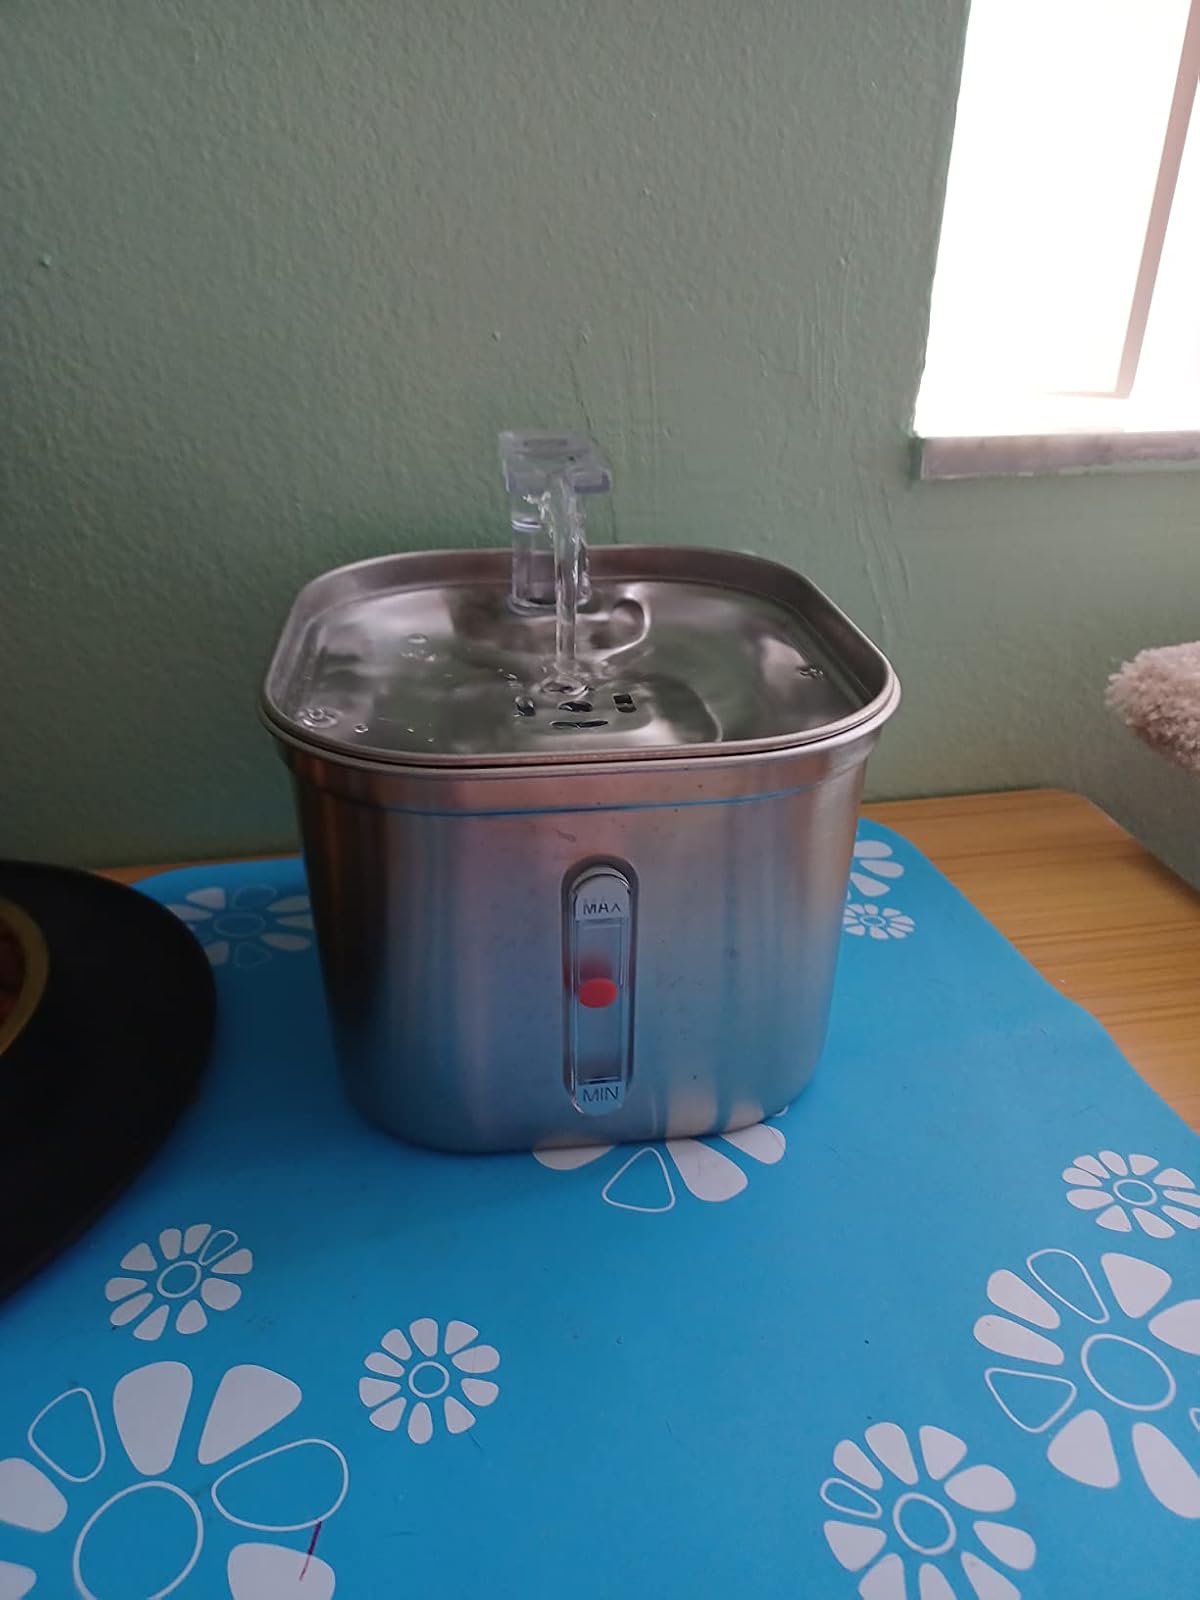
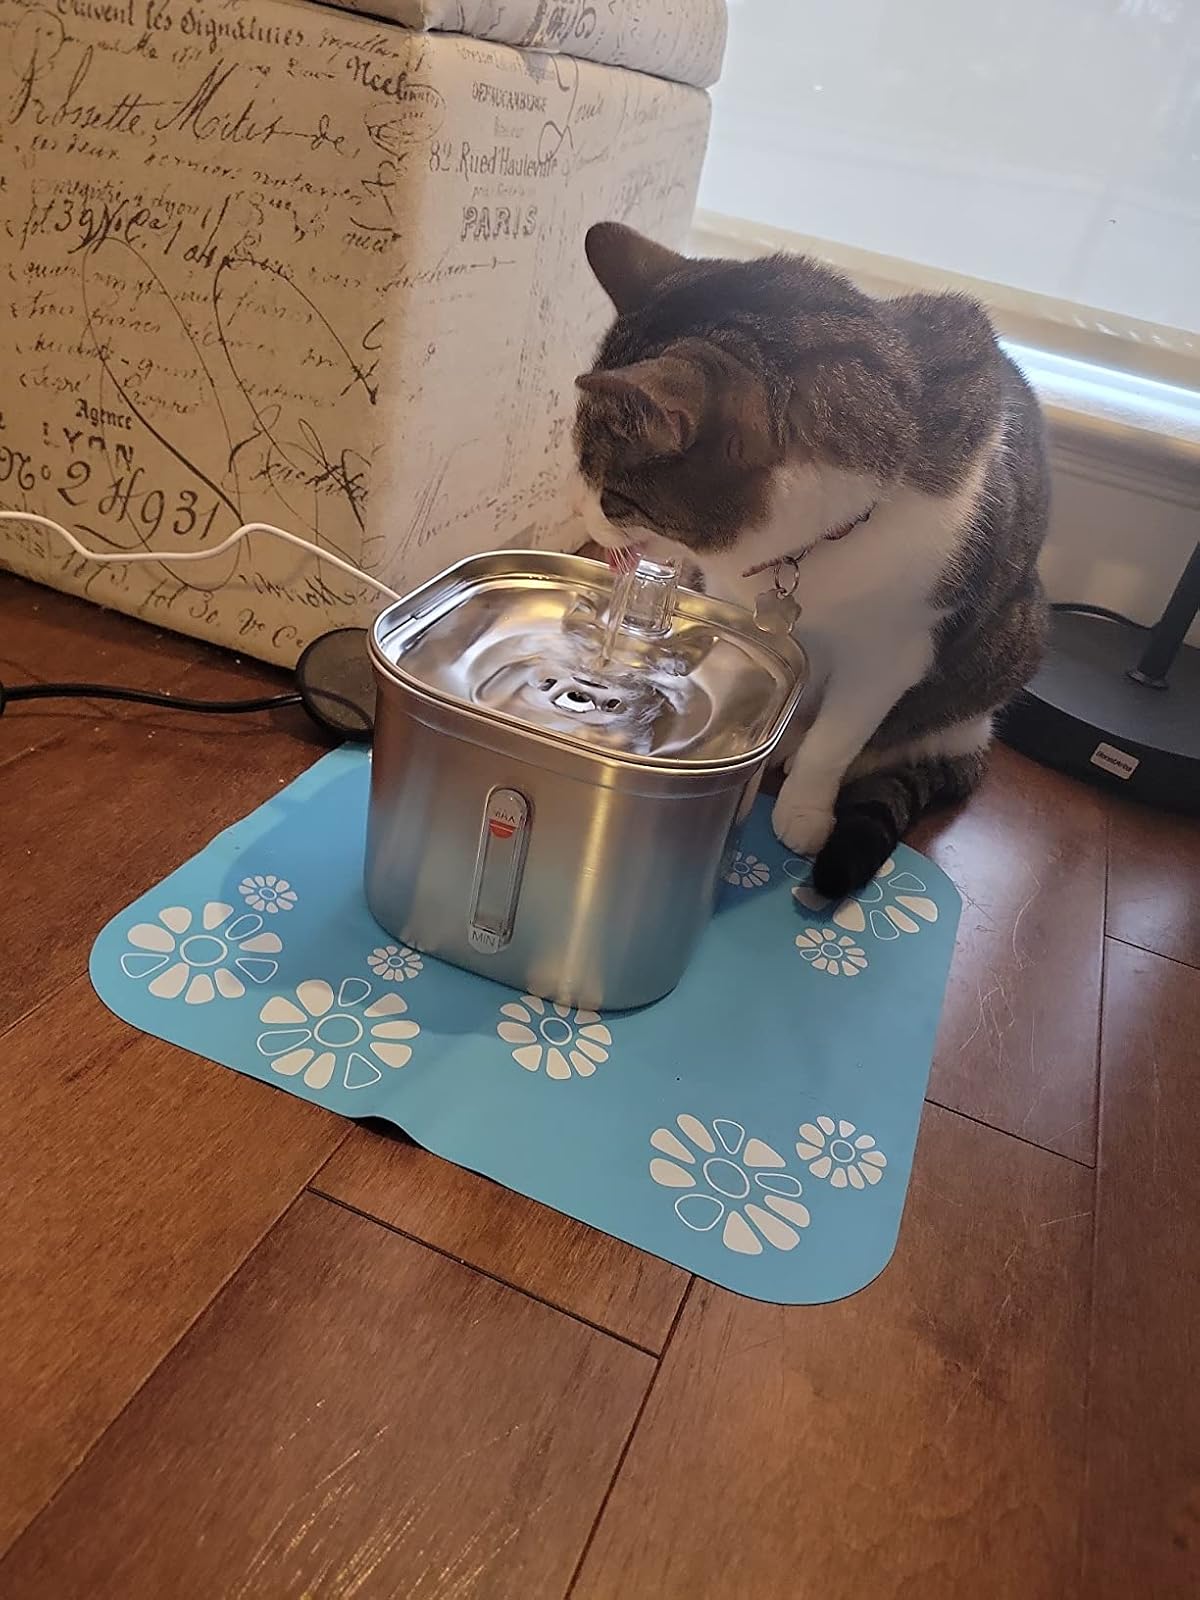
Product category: items_bowl
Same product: yes